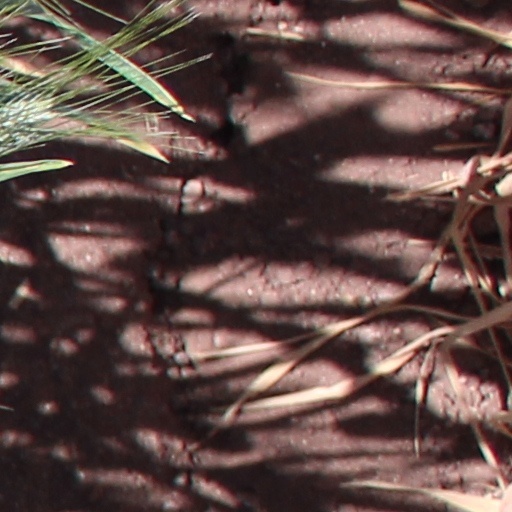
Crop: wheat